Vernagtferner

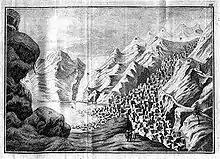
The Rofener Eissee on August 16, 1772, copper engraving, depiction in Joseph Walcher's ""Nachrichten von den Eisbergen im Tyrol"" from 1773

The illustration portrays the Rofen Ice Lake during modern times and is the earliest-known depiction of an alpine glacier. The lake was formed in July of 1601 during an excursion ordered by Tyrolean authorities to prevent damage to the Ötztal and Inntal regions. The visual accurately depicts the lake's water level at the time, which was 2260 meters. The lake was 1.7 × 0.4 kilometers in length and had a capacity of eleven million cubic meters. Although the graphic portrays the landscape somewhat fancifully, it accurately captures details such as icebergs floating on the lake.